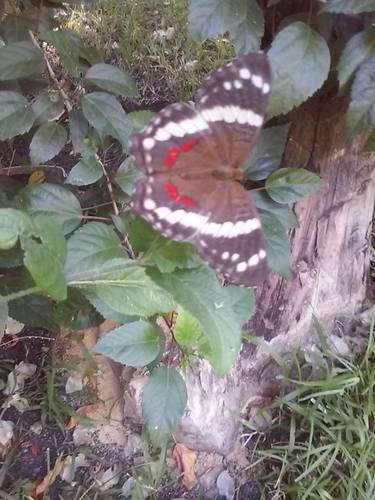
Scientific name: Anartia fatima
Common name: Banded peacock
Family: Nymphalidae
Order: Lepidoptera
Pollinator type: Primary pollinator
Habitat: Open areas and gardens
Geographic range: South America
Conservation status: Least Concern